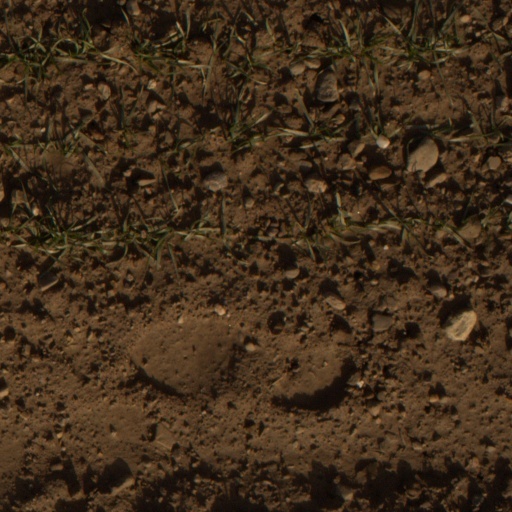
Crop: wheat